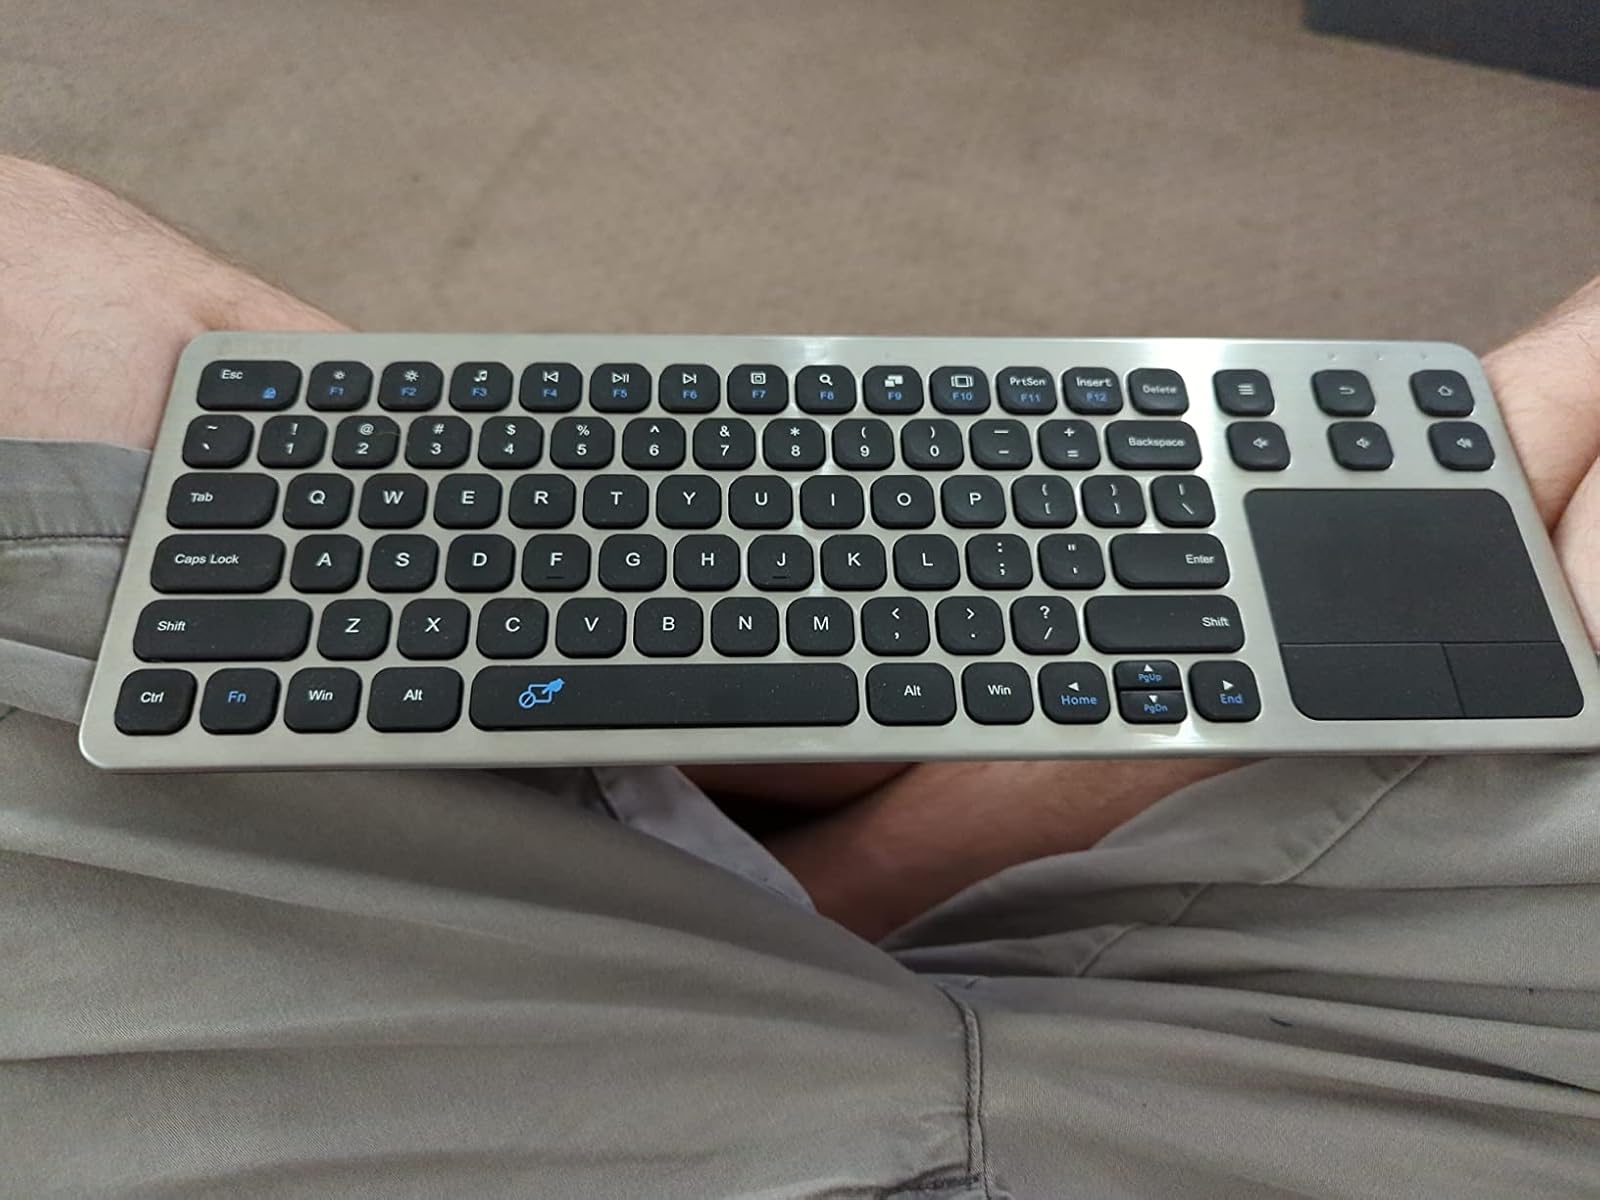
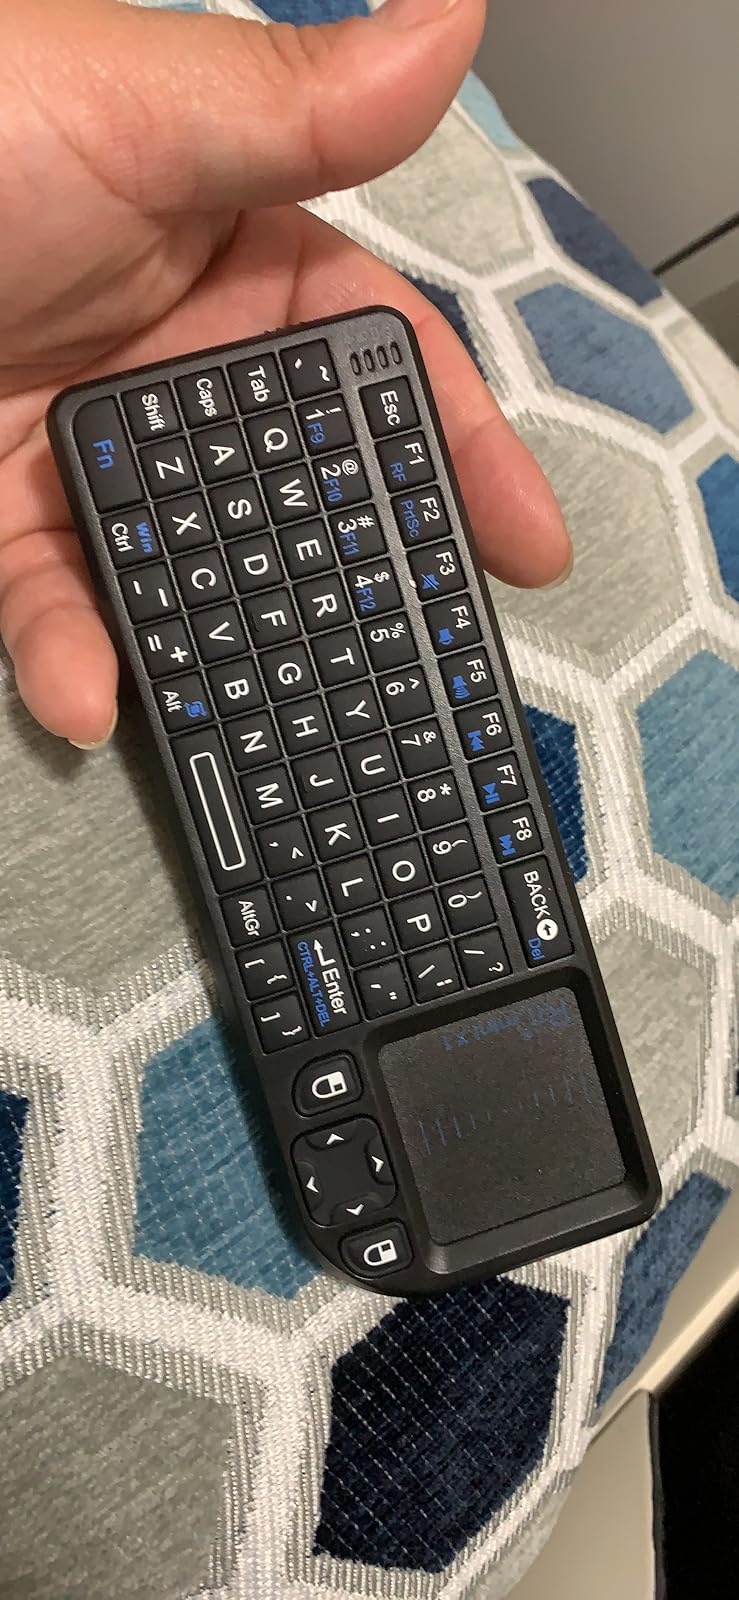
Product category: keyboard
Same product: no